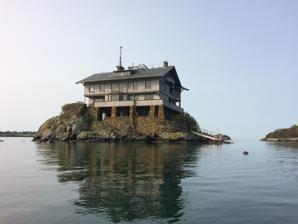
Building: Clingstone
Country: United States of America
Year built: 1905
House in Rhode Island, US This article is about the Rhode Island dwelling. For the type of stonefruit, see drupe . North-northwest view from the water of Clingstone. 41°28′55.6″N 71°21′11.5″W / 41.482111°N 71.353194°W / 41.482111; -71.353194 ( Clingstone ) Clingstone is a house built in 1905, perched atop a small, rocky island in an island group called "The Dumplings" in Narragansett Bay , near Jamestown, Rhode Island . Architecture The dwelling, designed by Philadelphia socialite J. S. Lovering Wharton and artist William Trost Richards , is a three-story 23-room 10,000-square-foot shingle-style cottage. The structural system of heavy mill-type framing was designed to withstand hurricane-force winds. The name "Clingstone" was suggested by a remark that it was "a peach of a house". In August 2010 the interior was documented in a series of panoramic photographs. Film director Wes Anderson modeled the house from Moonrise Kingdom after Clingstone, specifically the interior shingles. Owners The original owner, a nephew of industrialist Joseph Wharton , built the house in response to the government condemning his earlier summer home in order to build Fort Wetherill . Wharton summered there until his death in 1931.  Although little damaged by a hurricane in 1938, the residence was still vacant at the time of his wife's death in 1957 until it was purchased in 1961 by Boston architect Henry Wood. Wood, a distant cousin of the Philadelphia Whartons, was able to purchase the property for $3,600, the amount owed in back taxes. The house is known by locals as "The House on a Rock". References